Dwight Freeney

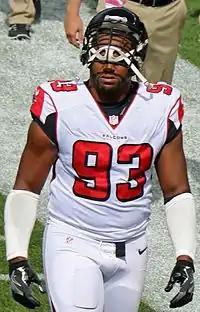
Freeney with the Falcons in 2016

On August 2, 2016, Freeney signed a one-year deal with the Atlanta Falcons. He played in 15 games, totaling three sacks. The Falcons won the NFC Championship to advance to Super Bowl LI, bringing Freeney to his third career Super Bowl. Freeney had one sack in the big game, although the Falcons lost to the Patriots by a score of 34–28.